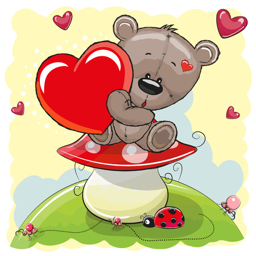
invention with heart on the mushroom